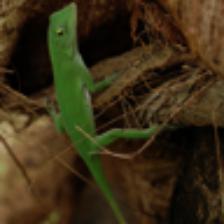
Label: NonHuman